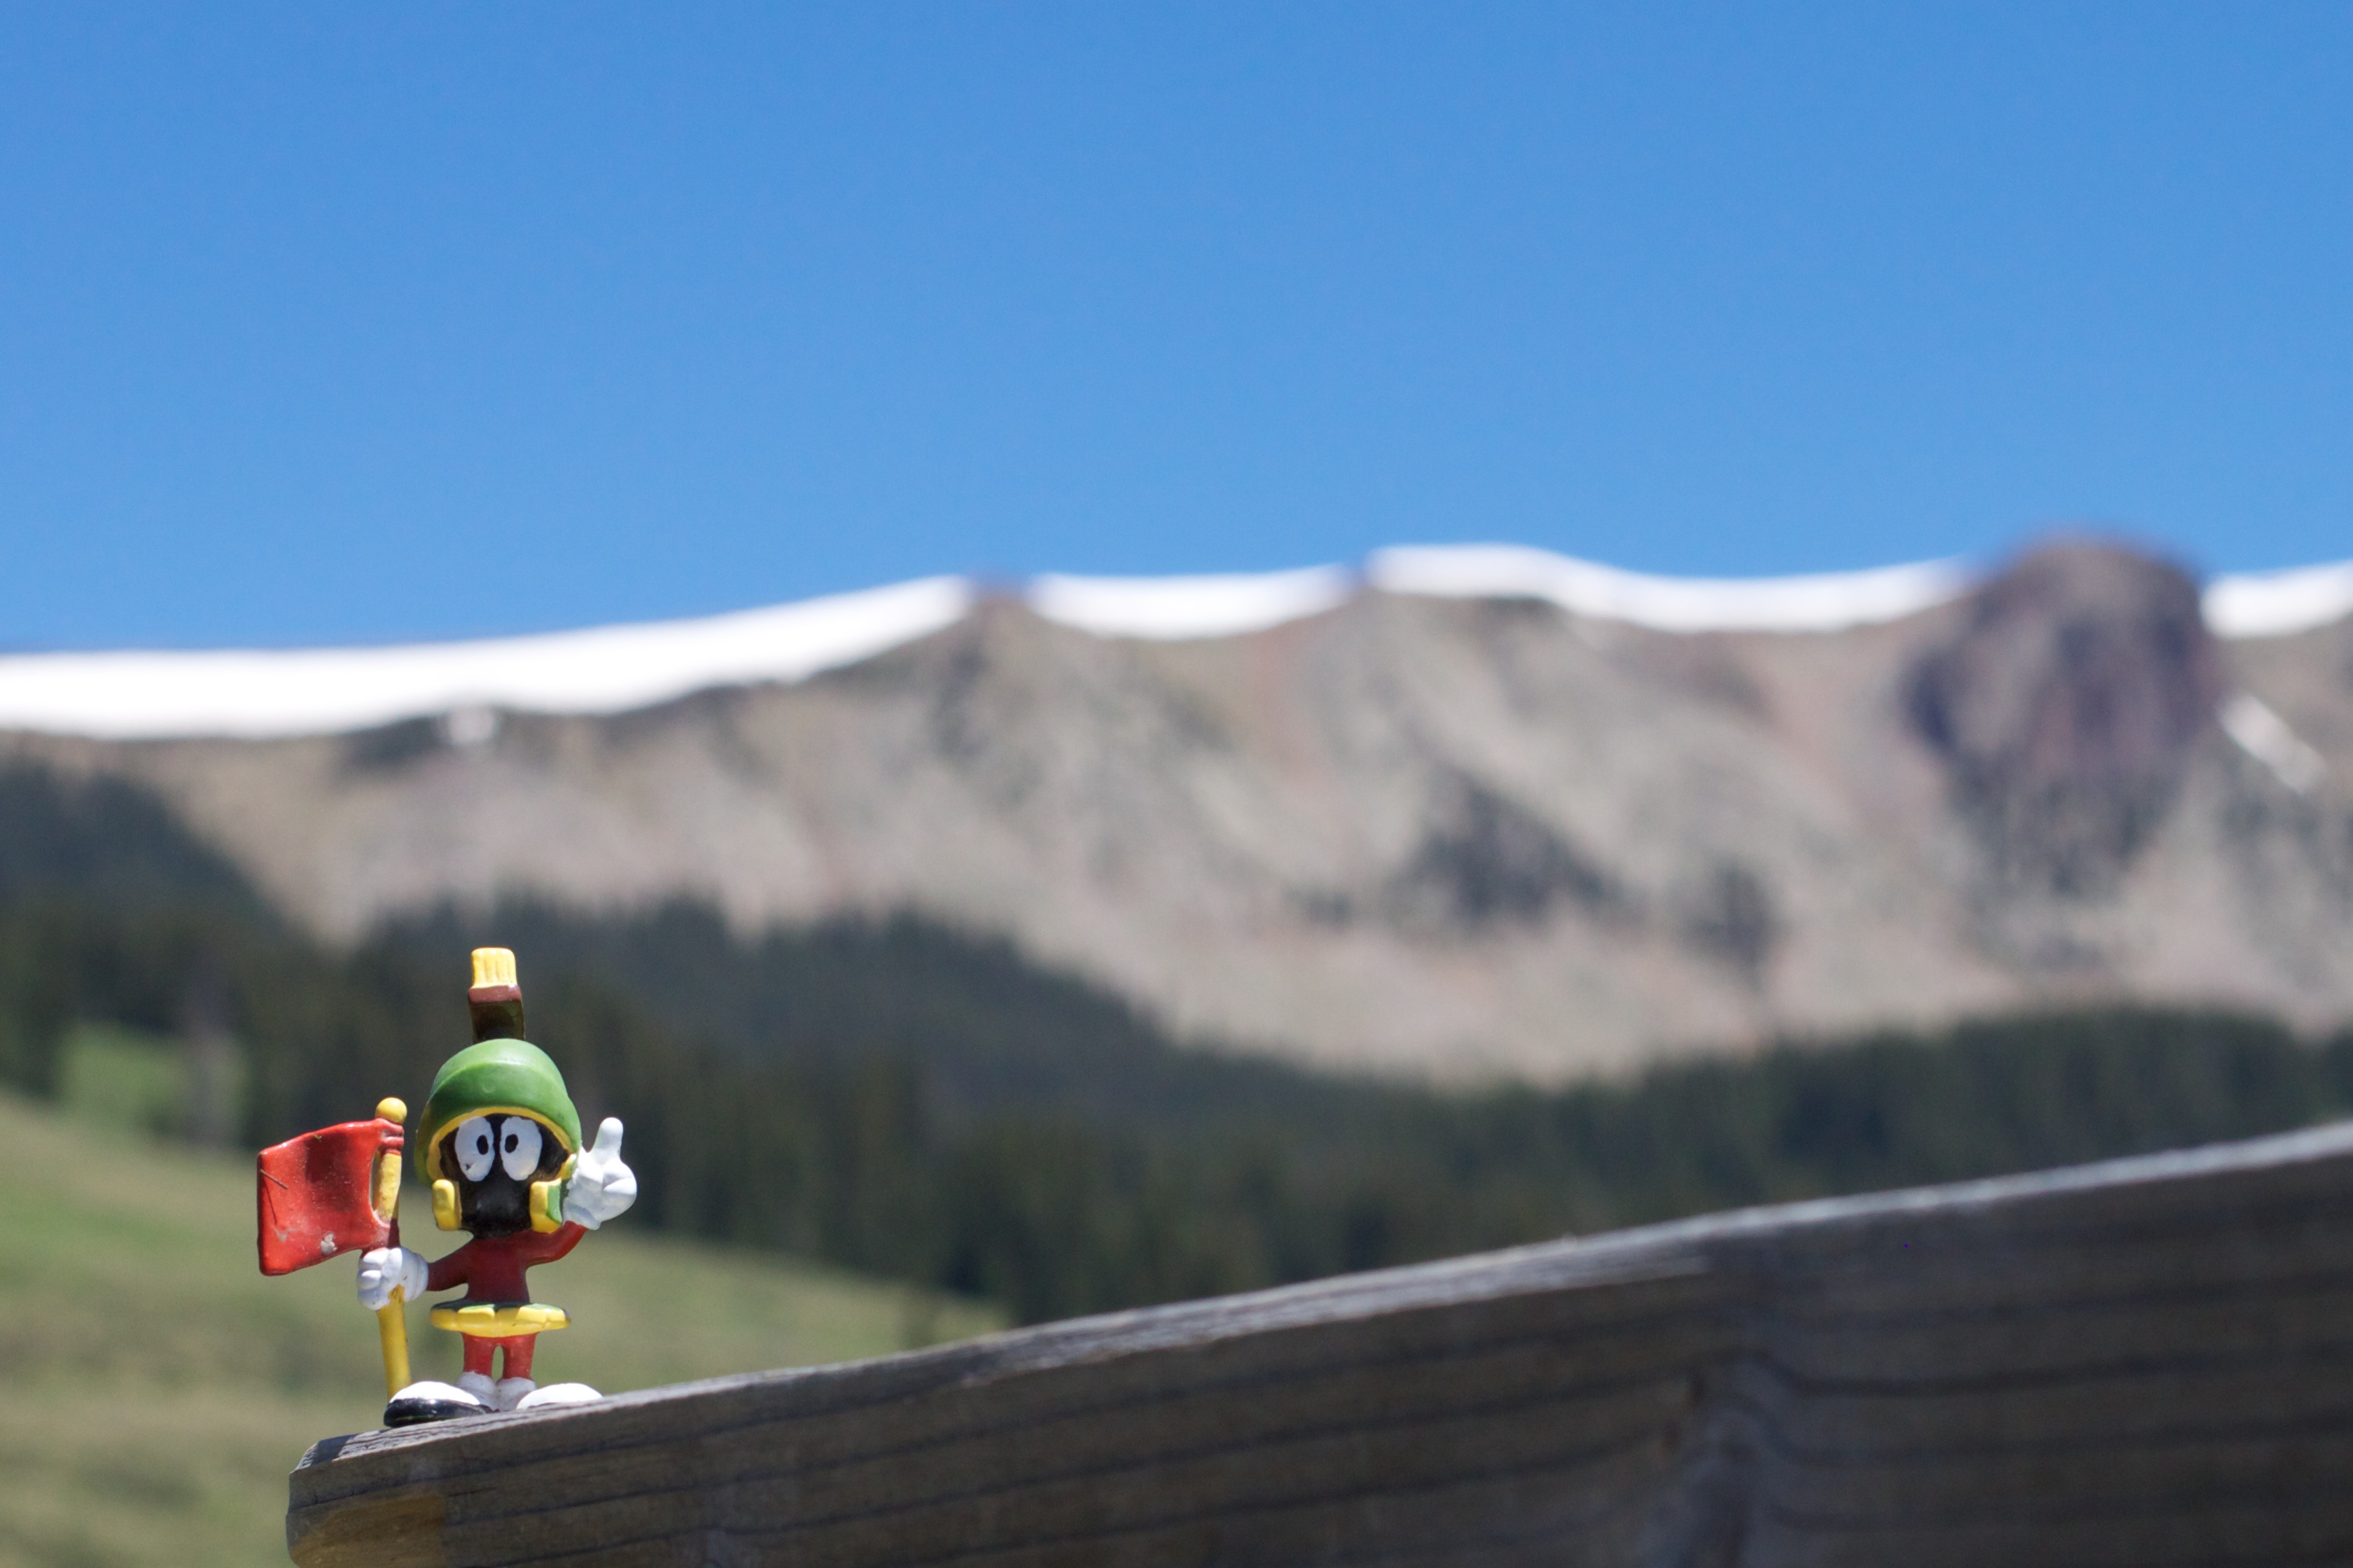
mountain, mountain range, extreme sport, terrain, odyssey